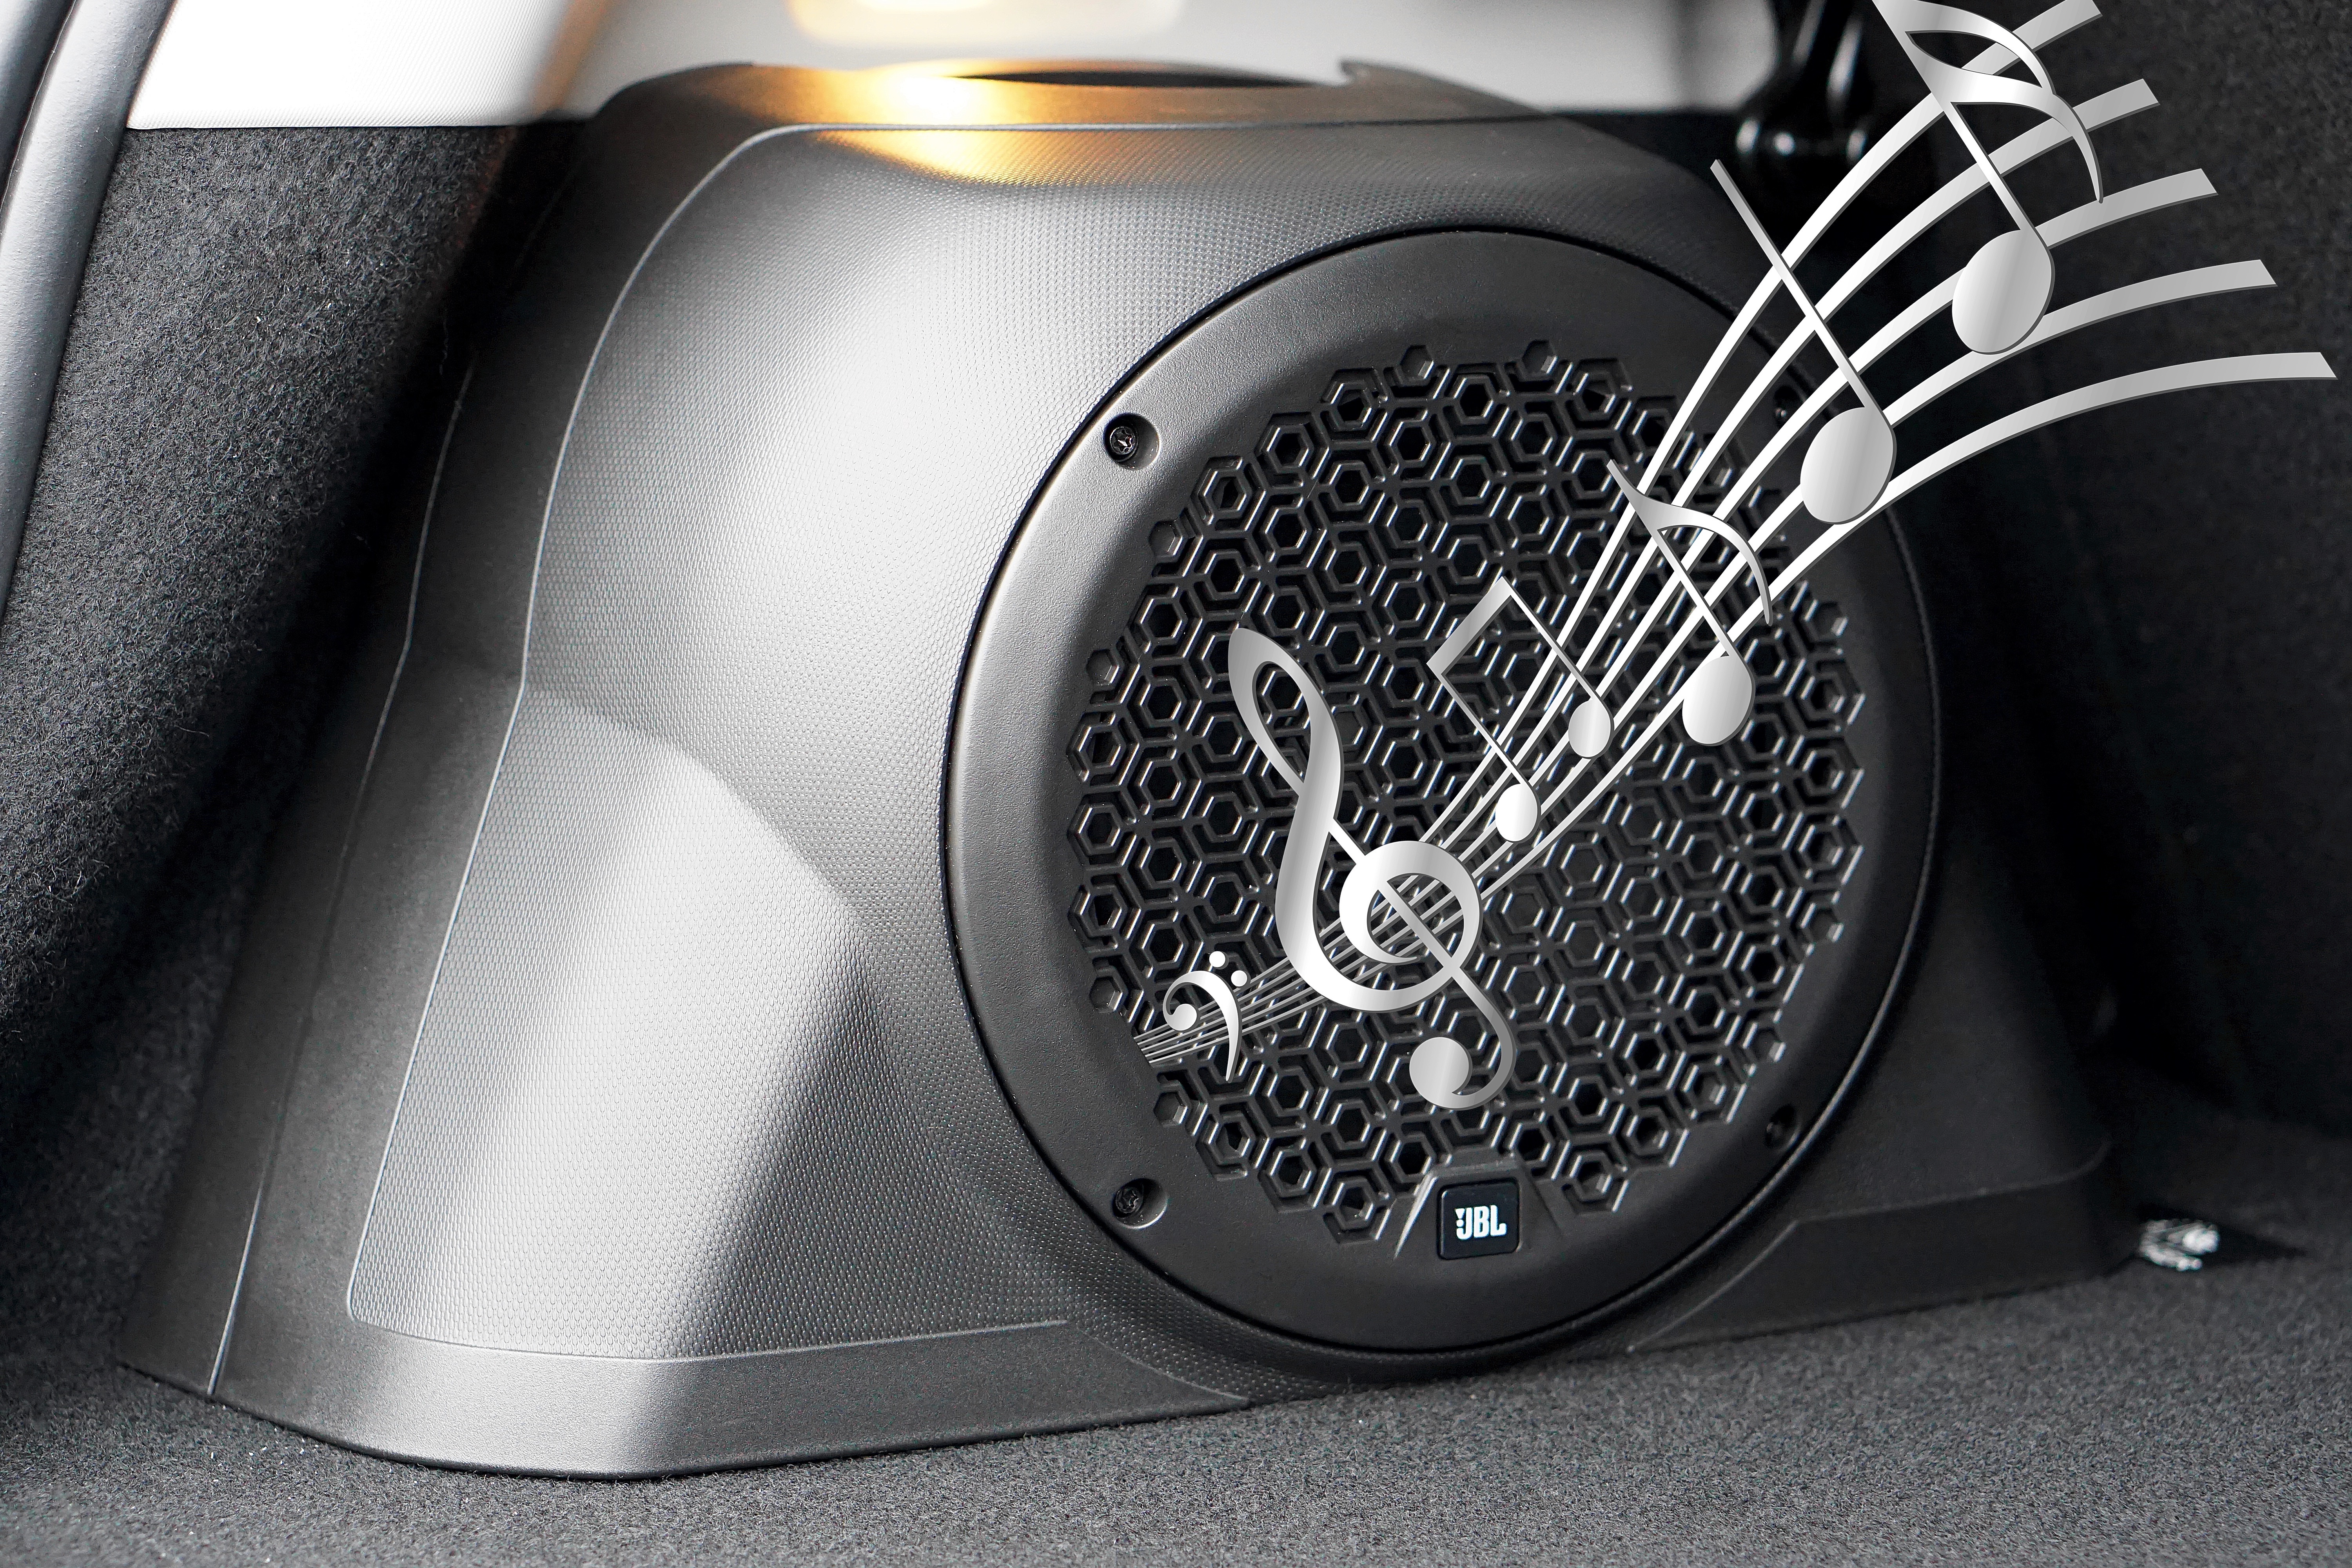
music, technology, car, wheel, automobile, round, transportation, transport, vehicle, equipment, cone, auto, speaker, steering wheel, black, modern, tire, automotive, sports car, stereo, supercar, power, bass, design, audio, rim, sound, system, noise, volume, entertainment, loud, woofer, loudspeaker, land vehicle, automobile make, automotive exterior, automotive design